Bernard Cribbins

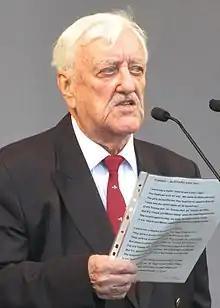
Cribbins giving a reading of Rudyard Kipling's poem "Tommy" in 2015

Bernard Joseph Cribbins (29 December 1928 – 27 July 2022) was an English actor and singer whose career spanned over eight decades.